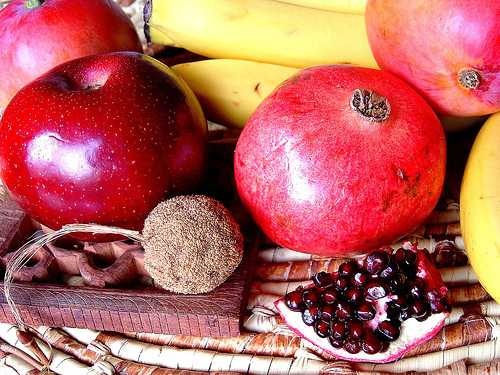
Label: Pomegranate